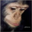
Label: chimpanzee